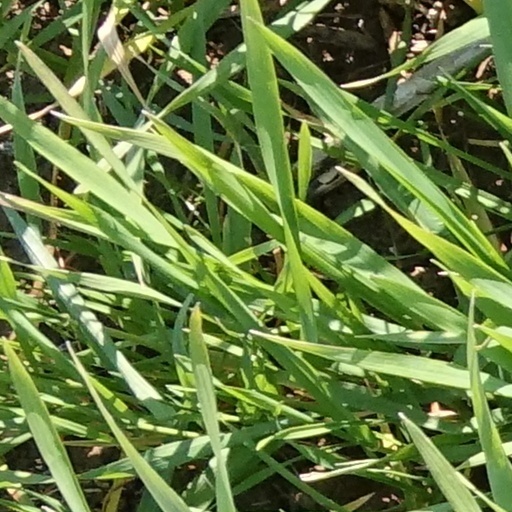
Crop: wheat